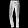
Label: Trouser